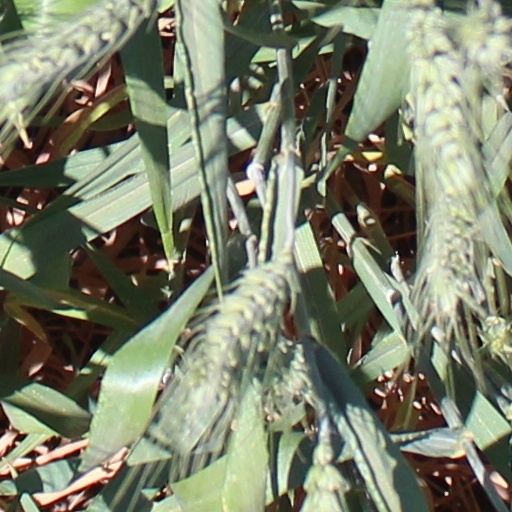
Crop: wheat